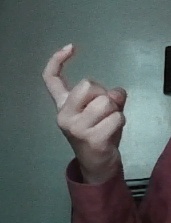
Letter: ra